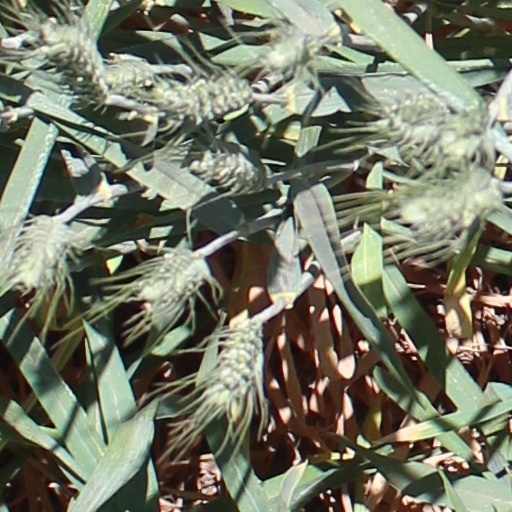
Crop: wheat